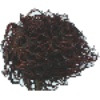
Label: Rambutan 1